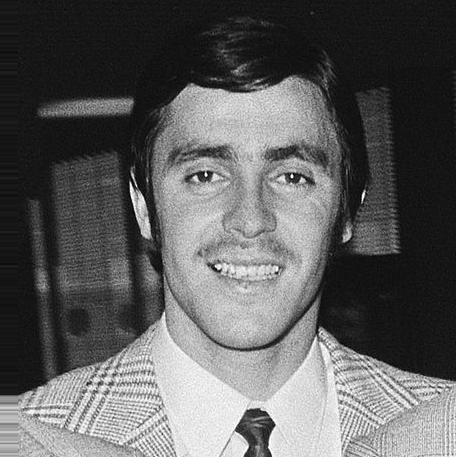
Age: 25